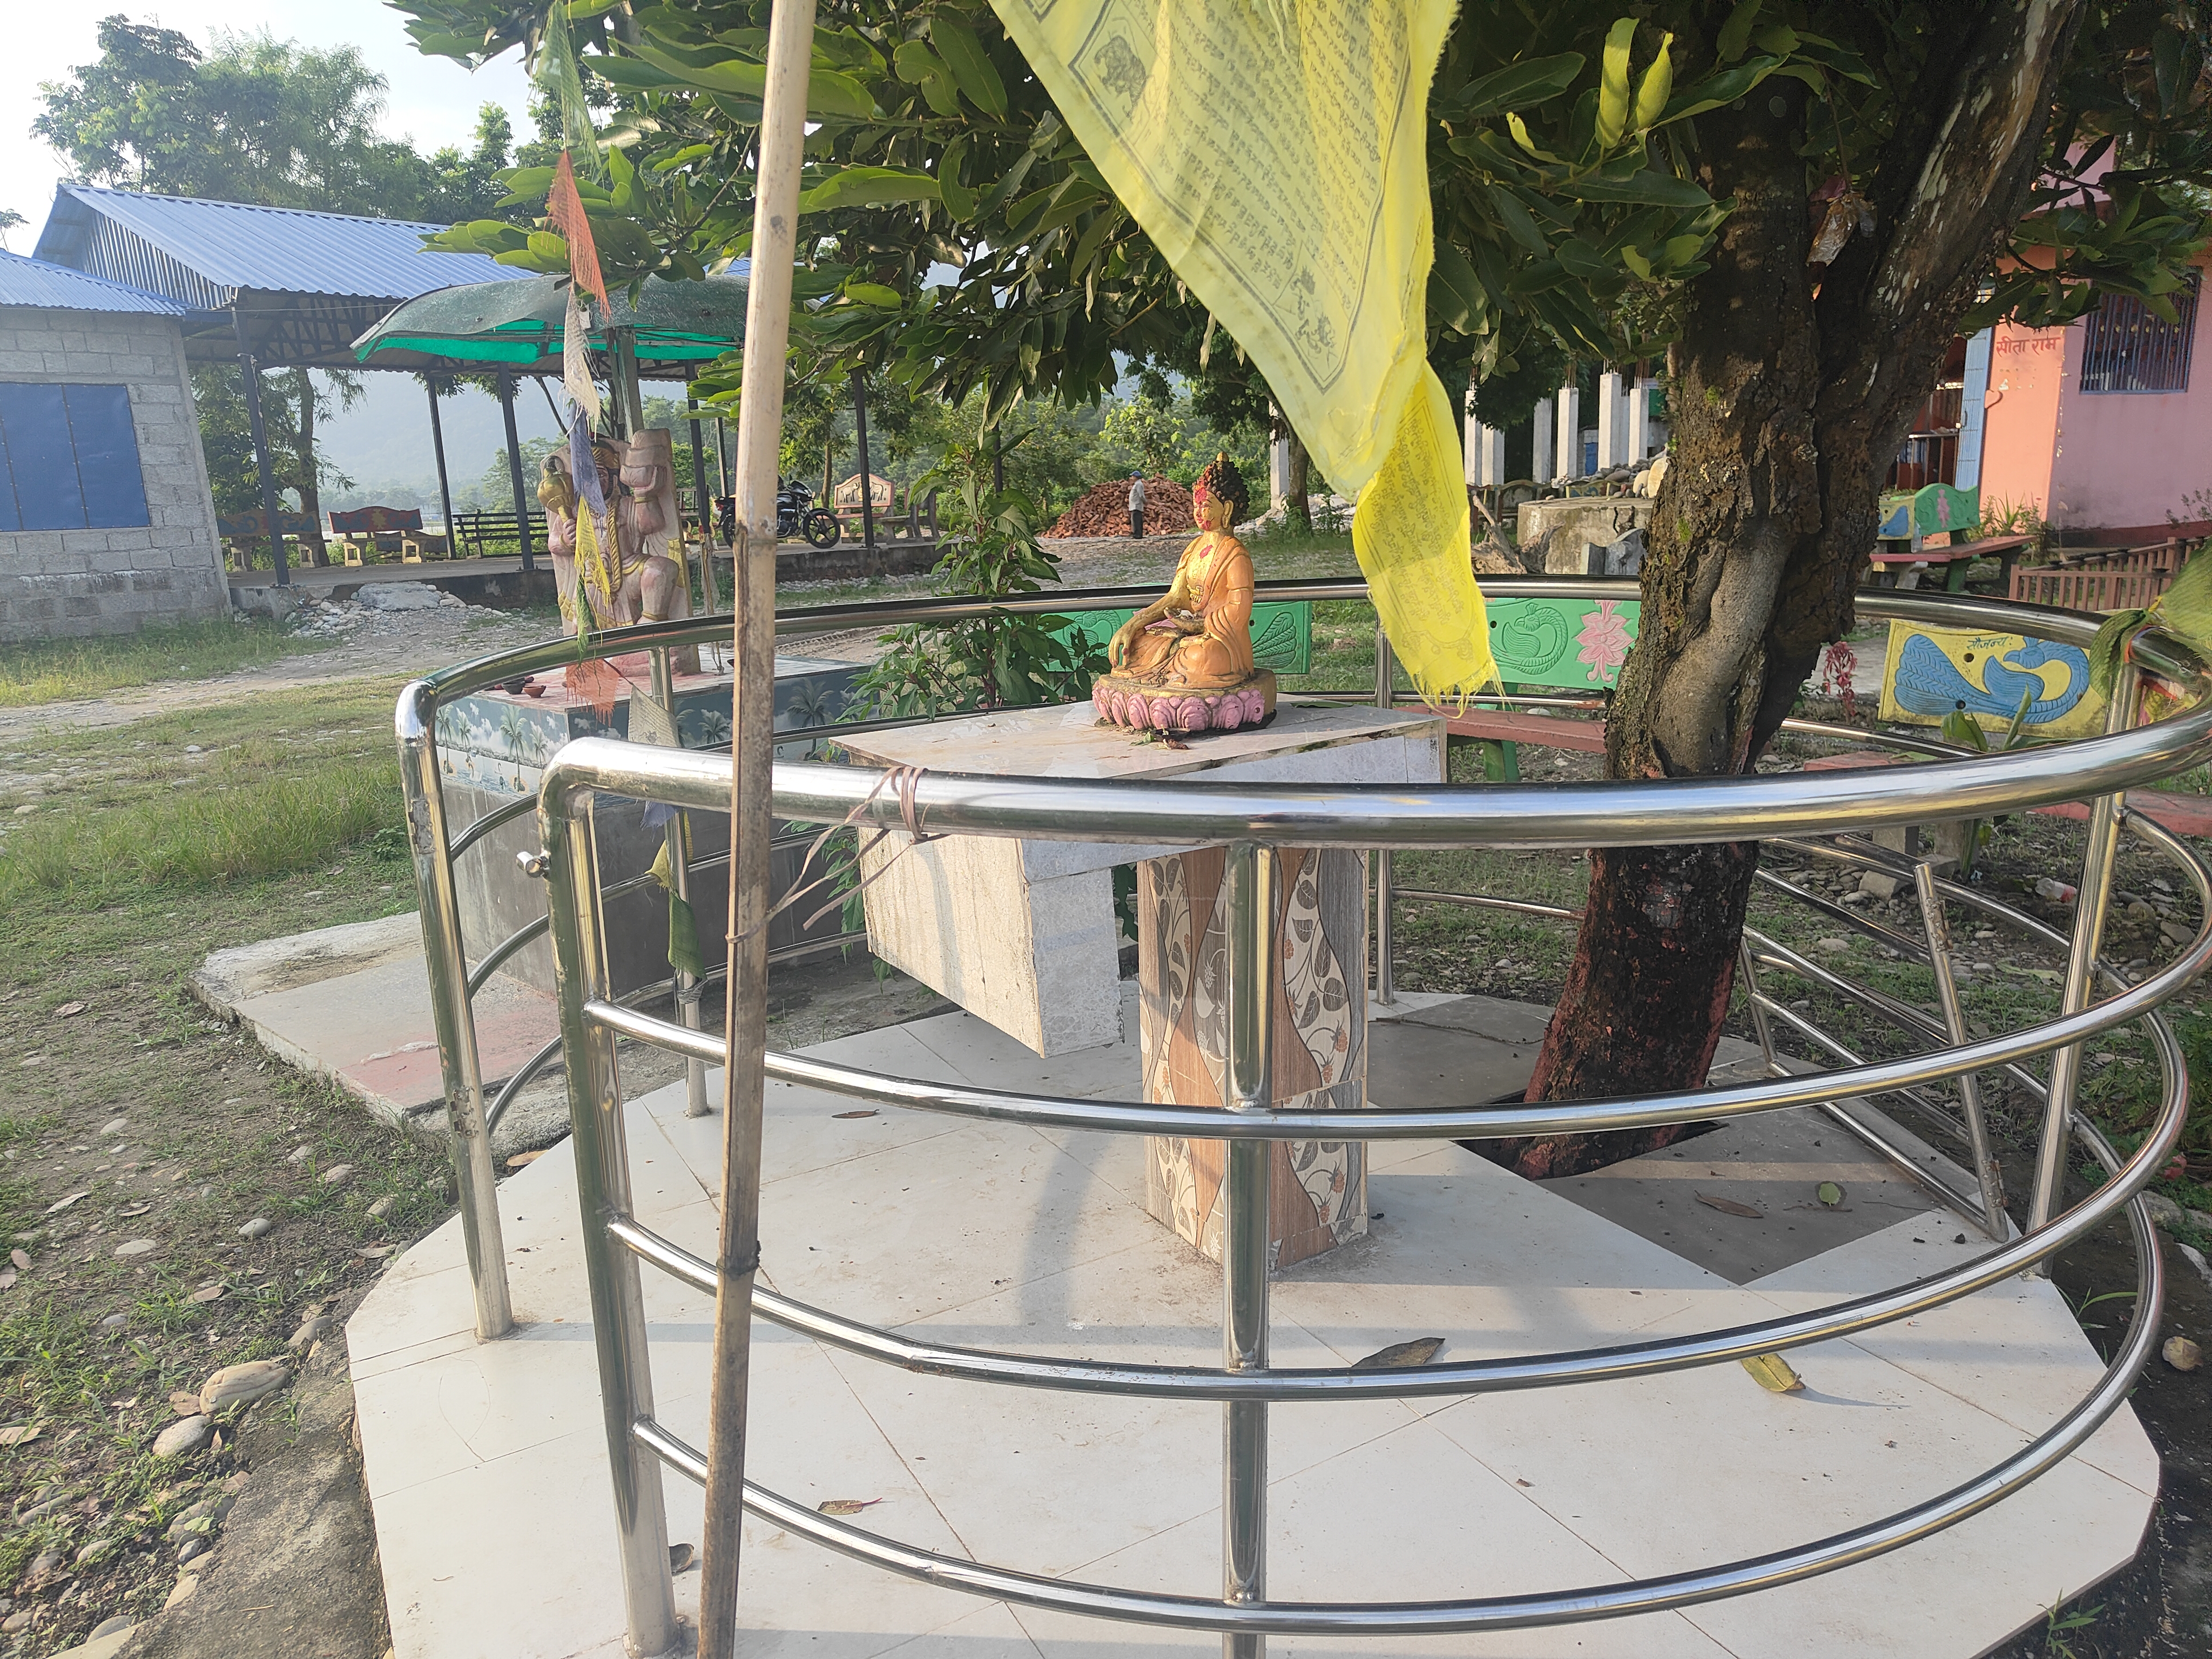
Heritage site: Bijayanagar_Gadesh_Mandir